Edgar Kupfer-Koberwitz

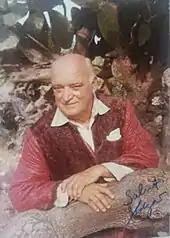
Edgar Kupfer-Koberwitz in Sardinia, about 1972

In the course of the liberation of Dachau he was released at the end of April 1945.